Verdal Municipality

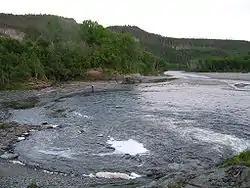
Part of the Verdal river ("Verdalselva").

Verdal Municipality is centered on the Verdalen valley. The river Verdalselva runs through the valley into the Trondheimsfjord at Verdalsøra. The rivers Helgåa and Inna join at the village of Vuku to form the Verdalselva. The lake Veresvatnet flows into the river Helgåa and the lake Innsvatnet flows into the river Inna. The large lake Leksdalsvatnet lies on the border of Verdal Municipality and Steinkjer Municipality. The southern tip of the large Blåfjella–Skjækerfjella National Park lies in the northeastern part of Verdal. Rinnleiret is a beach area along the border with Levanger Municipality in the west. The highest point in the municipality is the tall mountain Løysmundhatten, on the border with Snåsa Municipality.